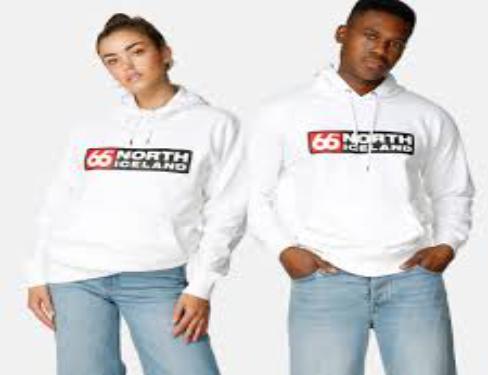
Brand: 66 North
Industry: Clothes